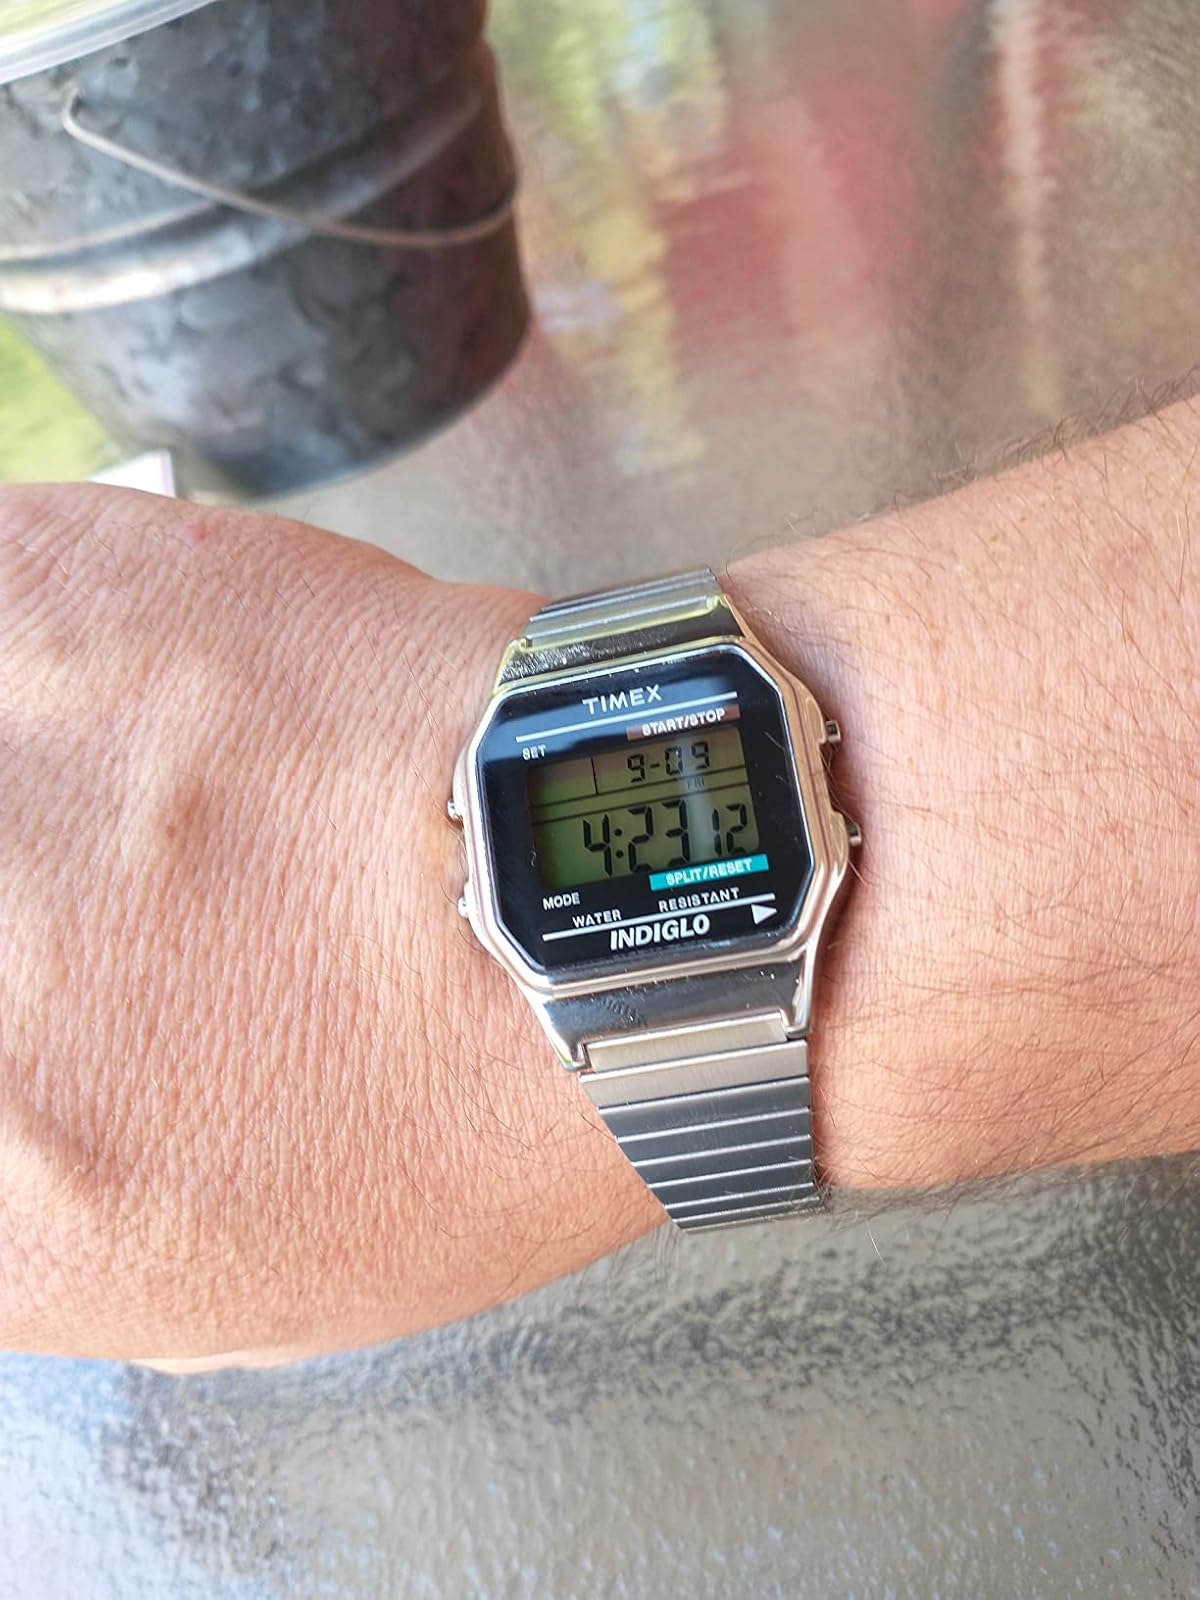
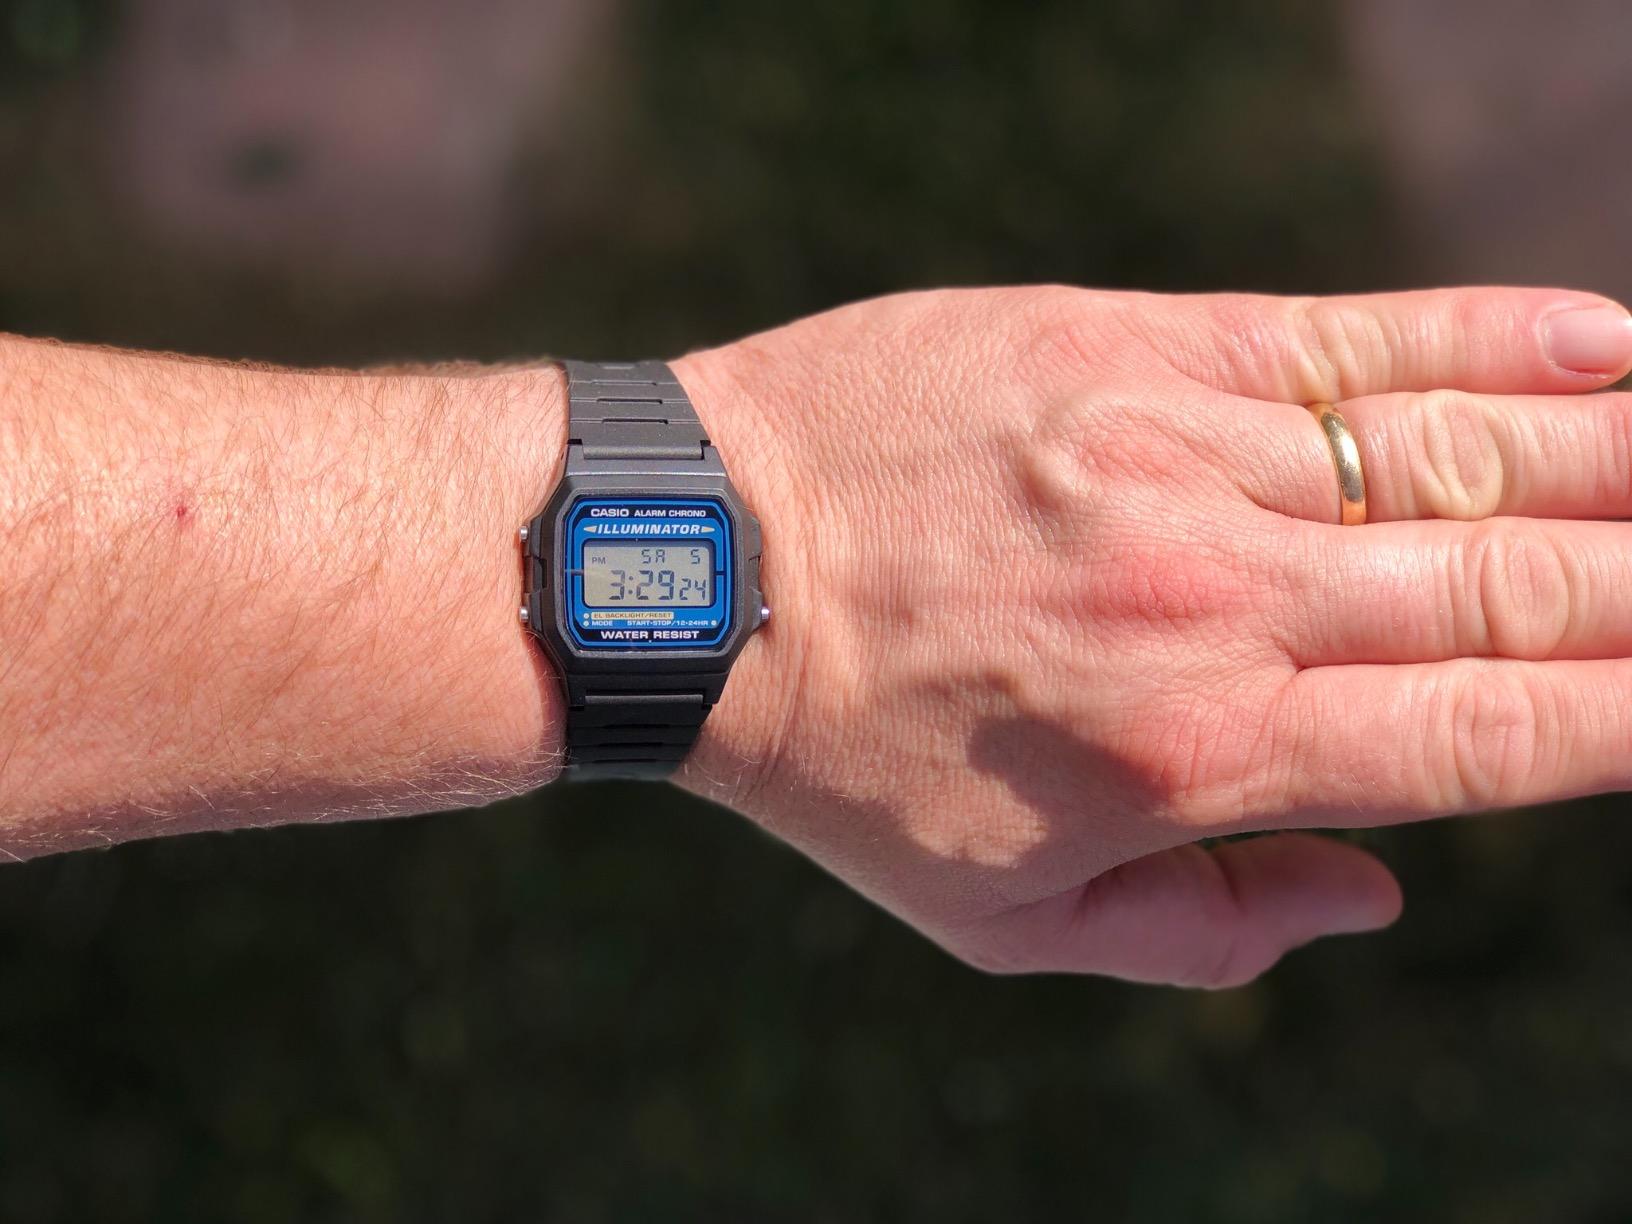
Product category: accessories_watch
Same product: no